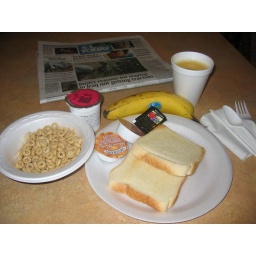
Time for some breakfast. My first one in a foam plate and plastic cuttlery!